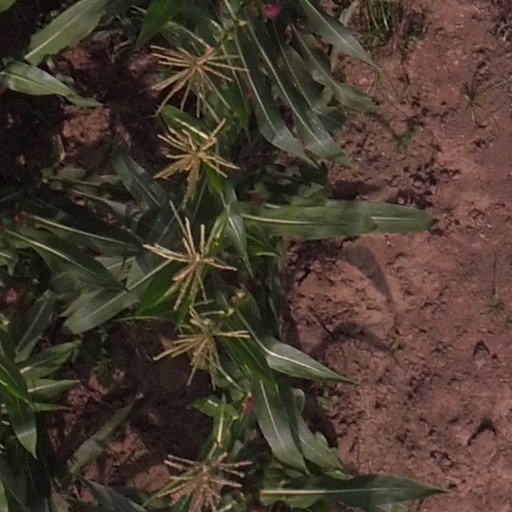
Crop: maize; corn